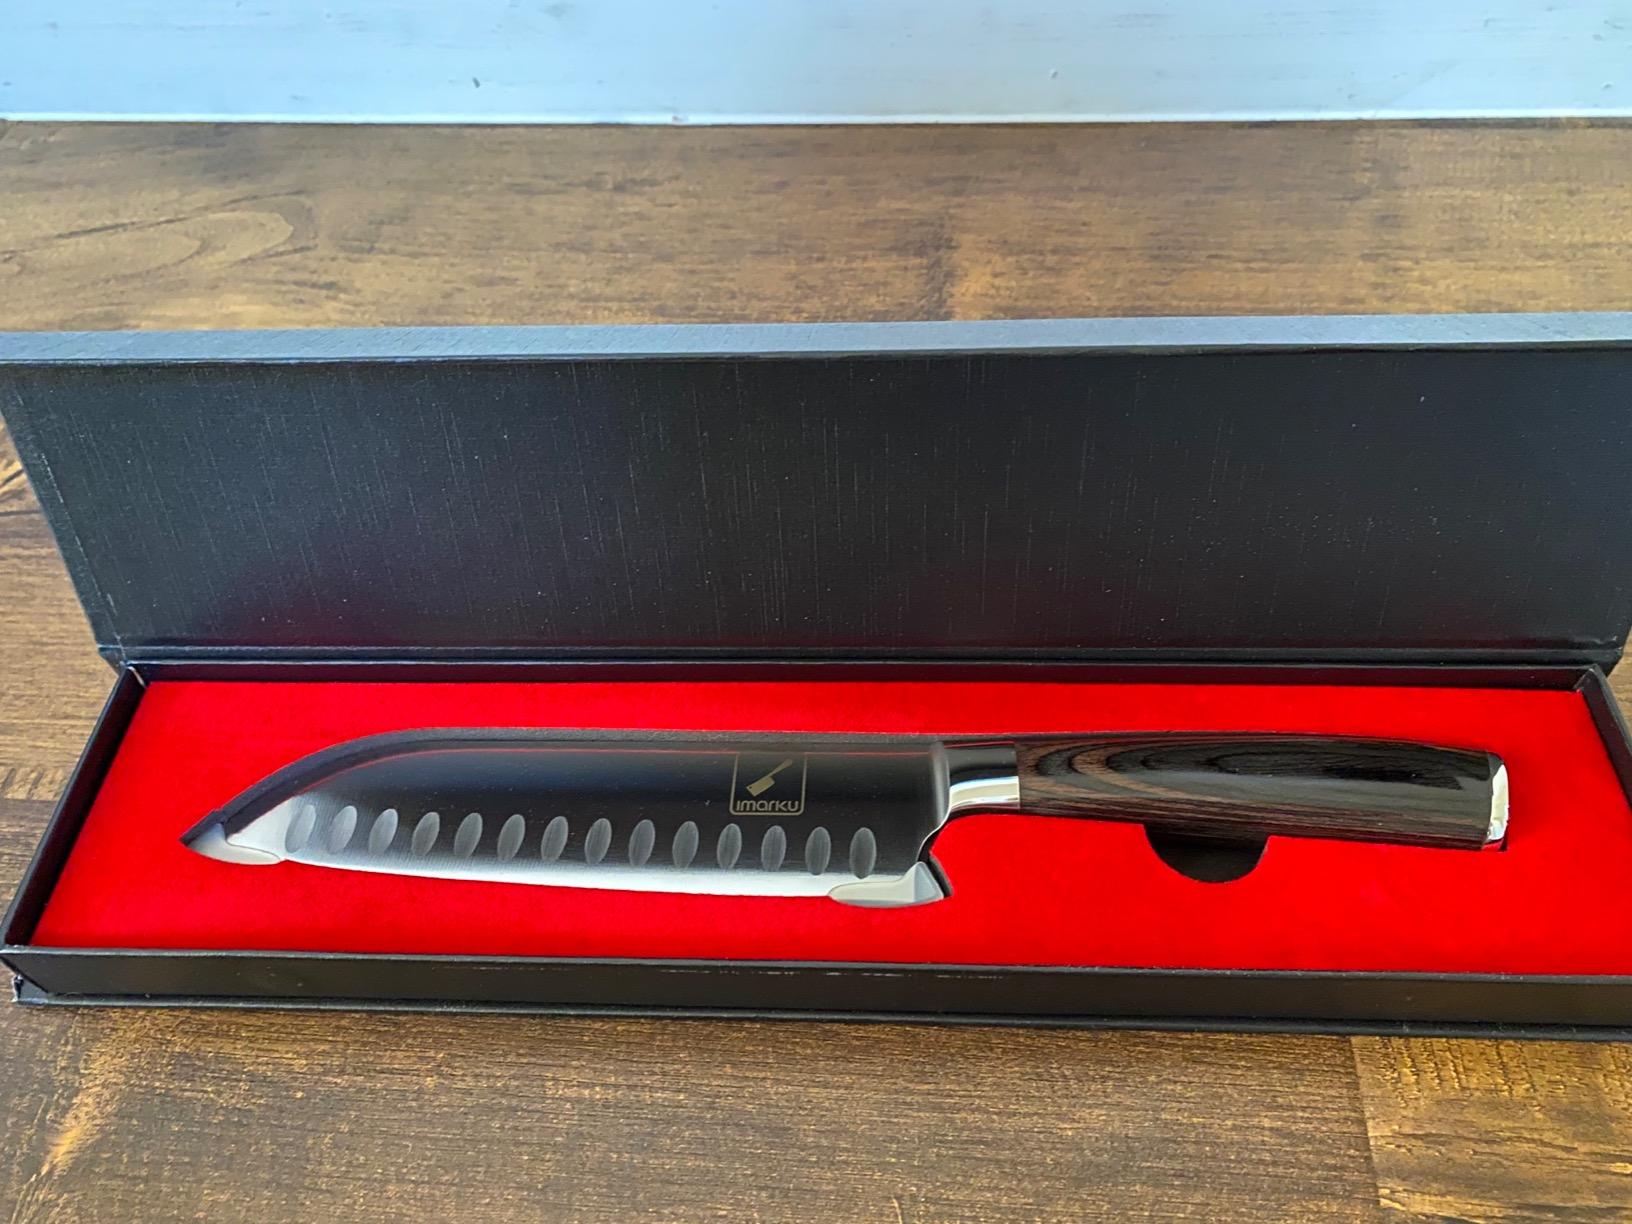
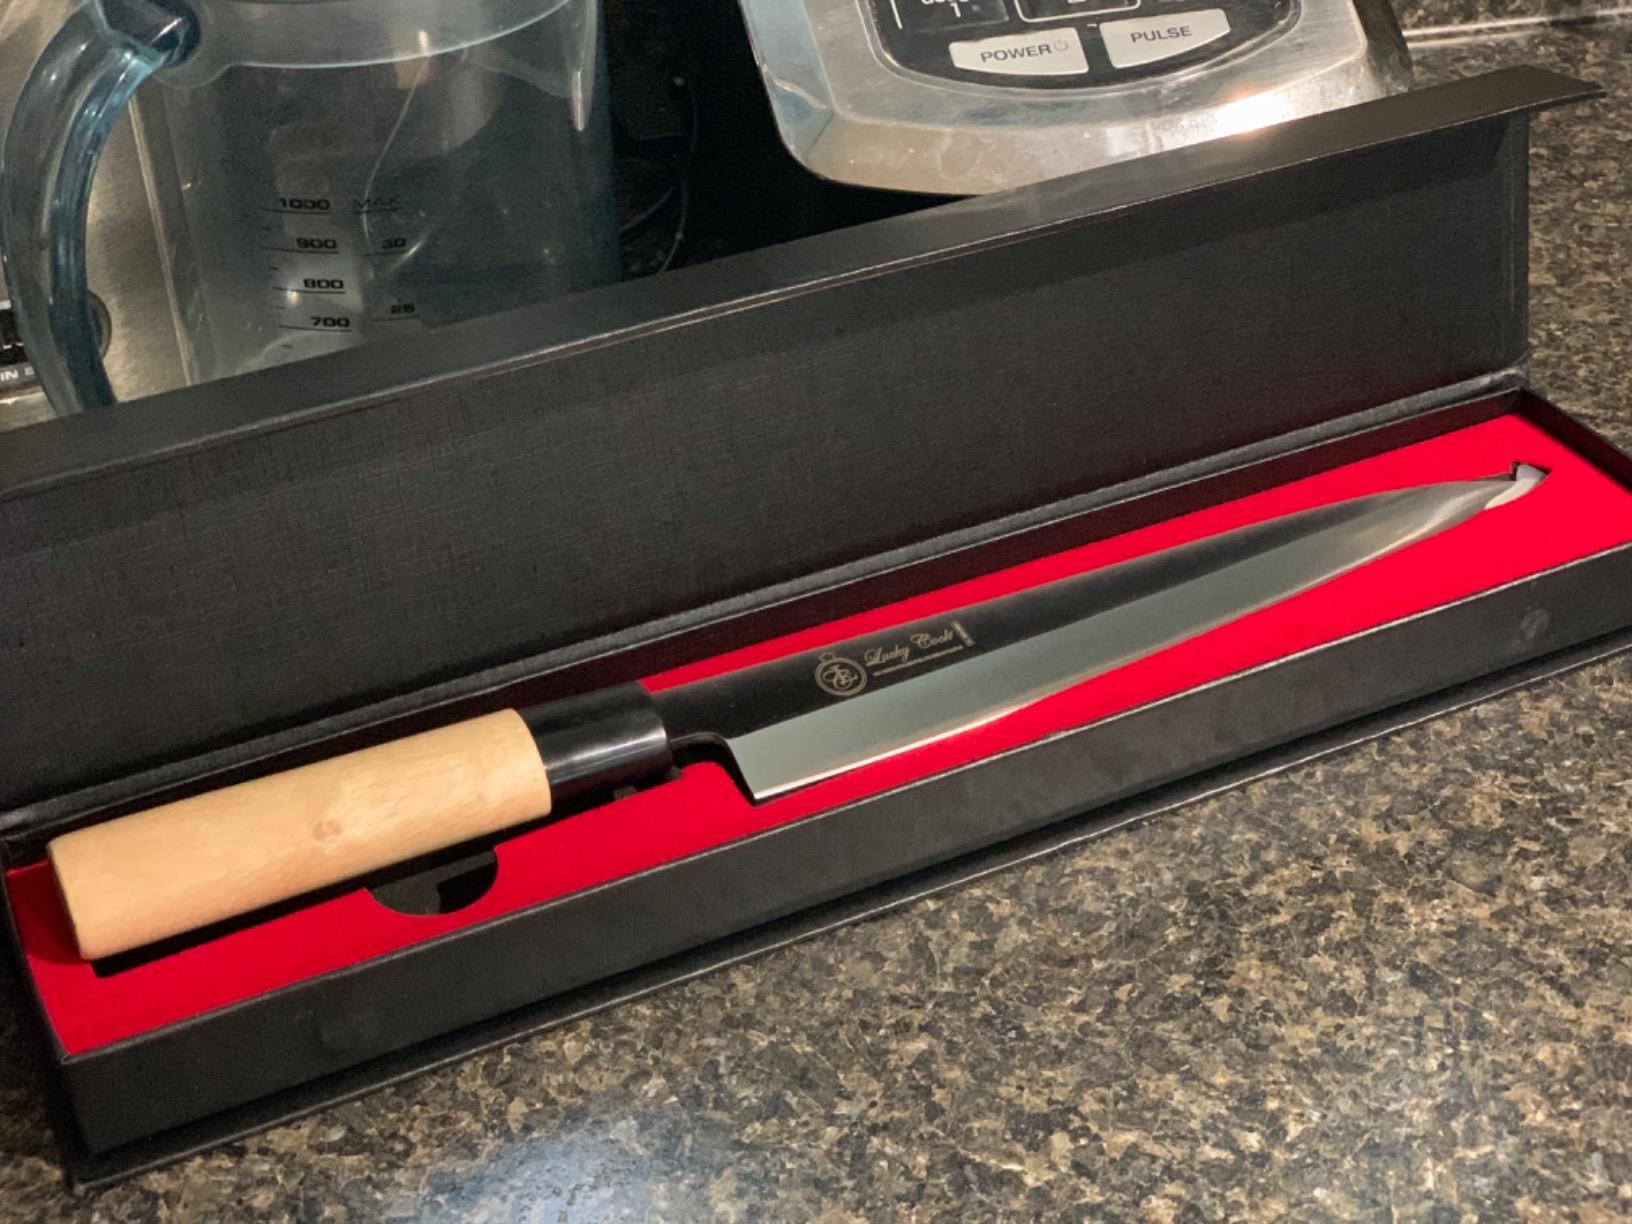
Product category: items_knife
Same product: no